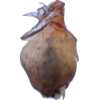
Label: onion